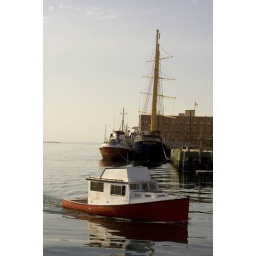
Those two big ships in the background are always there, but other boats are always coming and going.